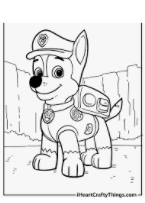
Portrait style: Cartoon Portrait